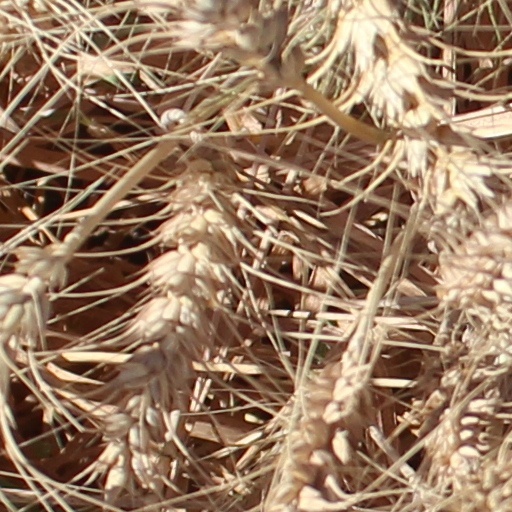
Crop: wheat